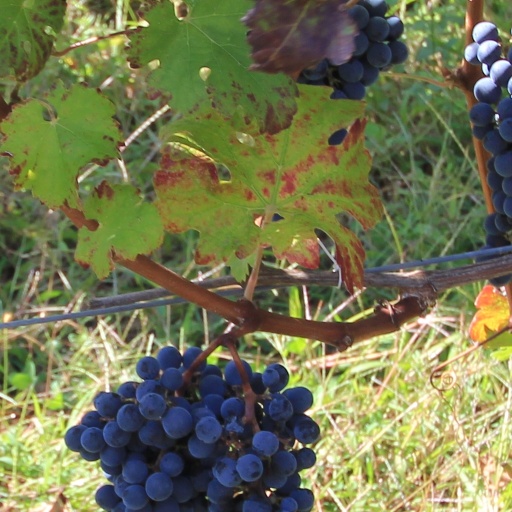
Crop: grape